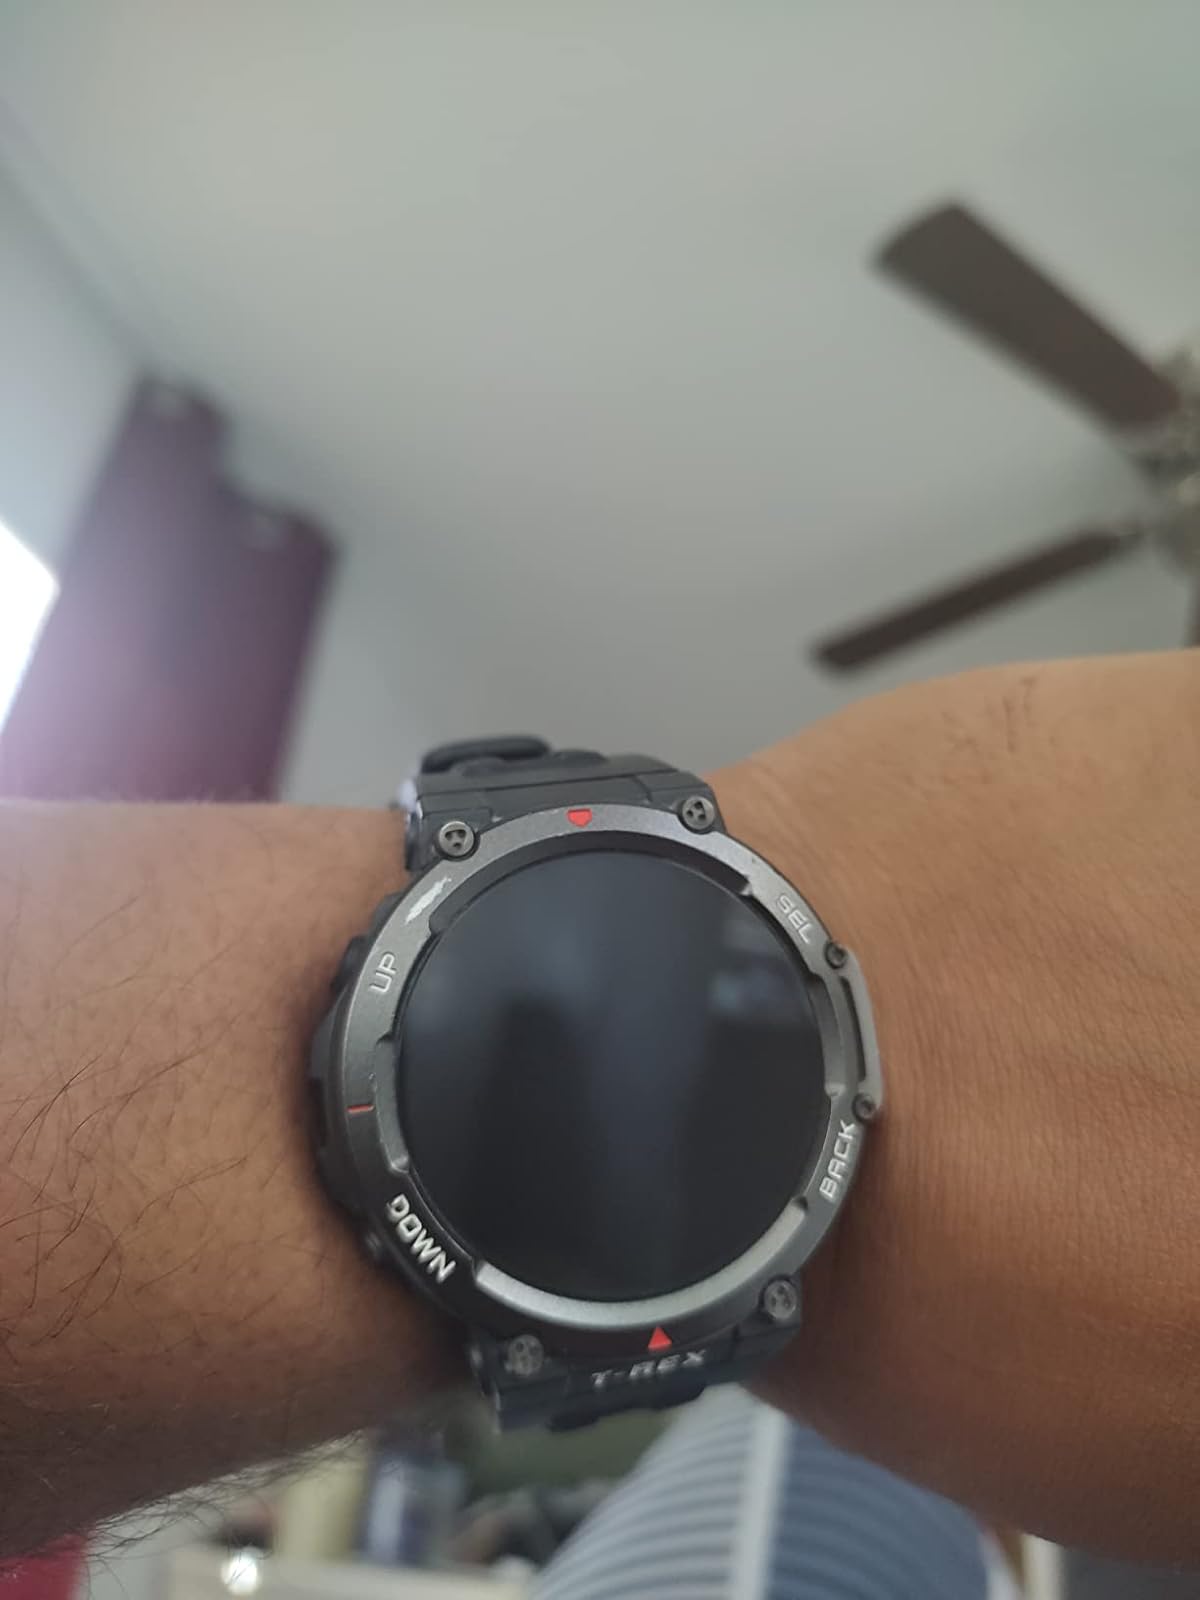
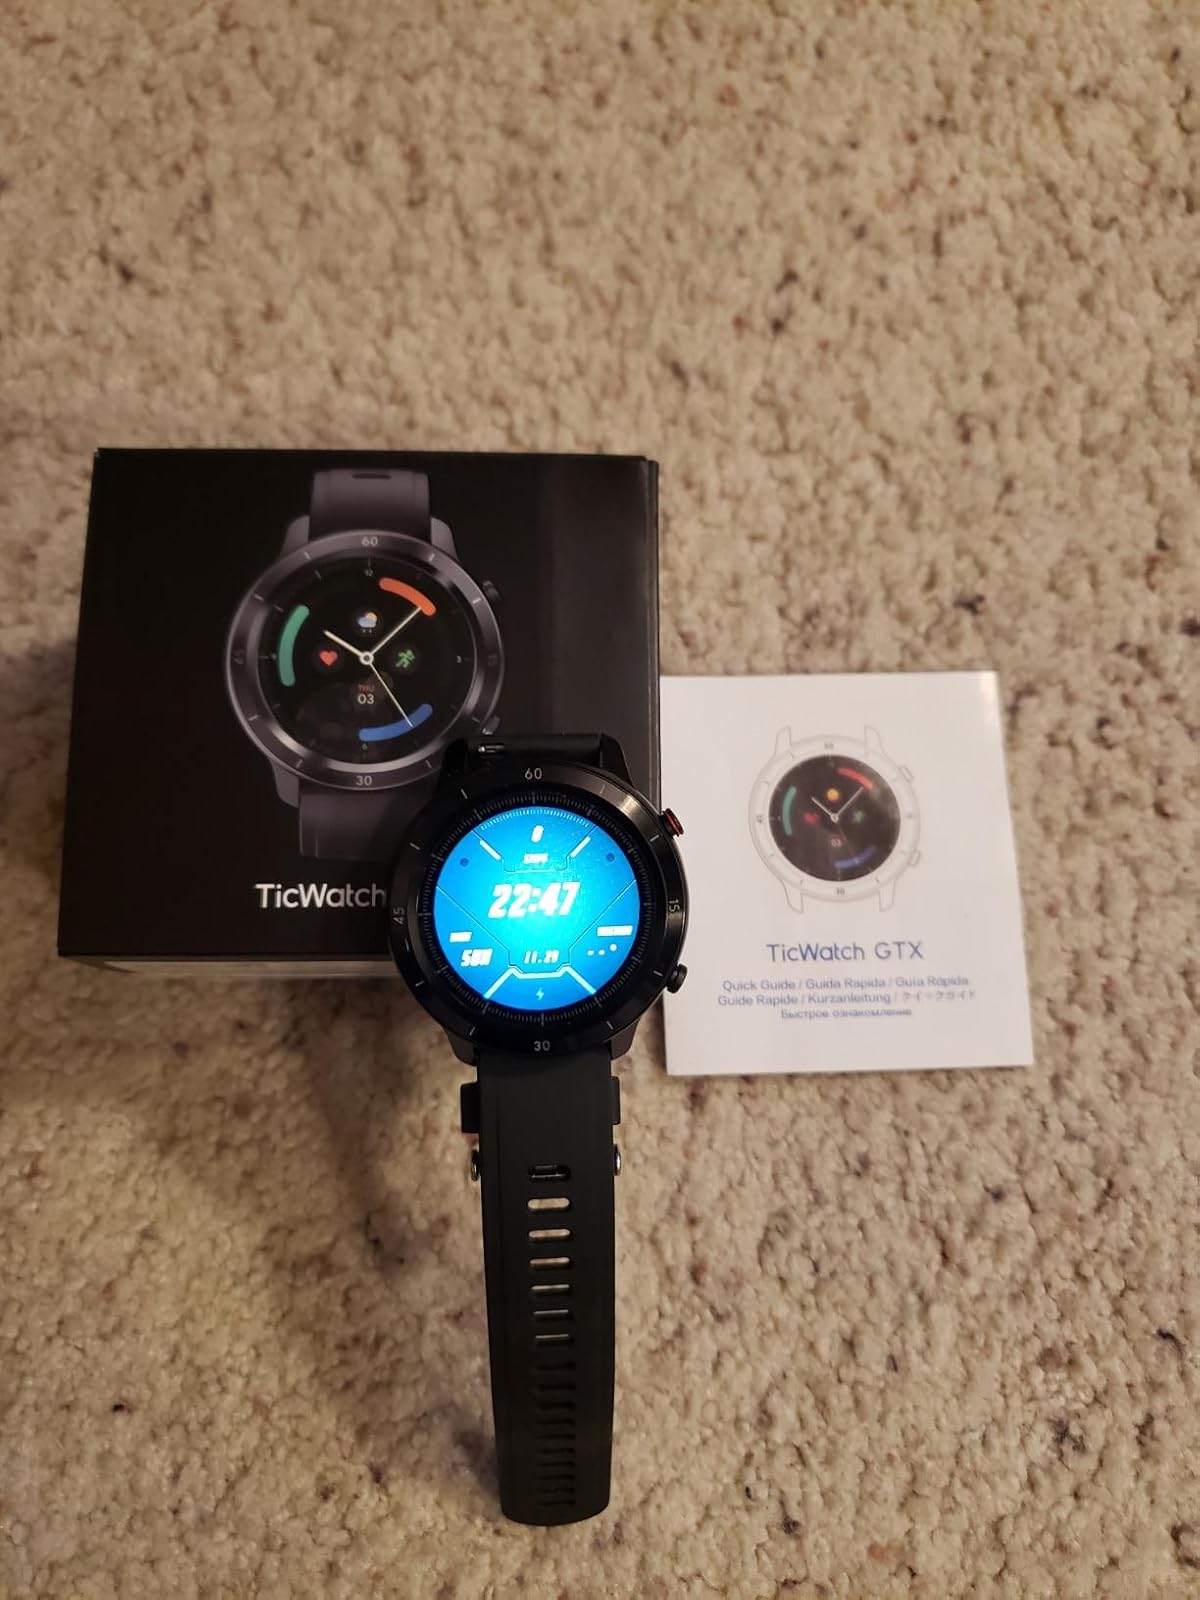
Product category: smartwatch
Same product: no